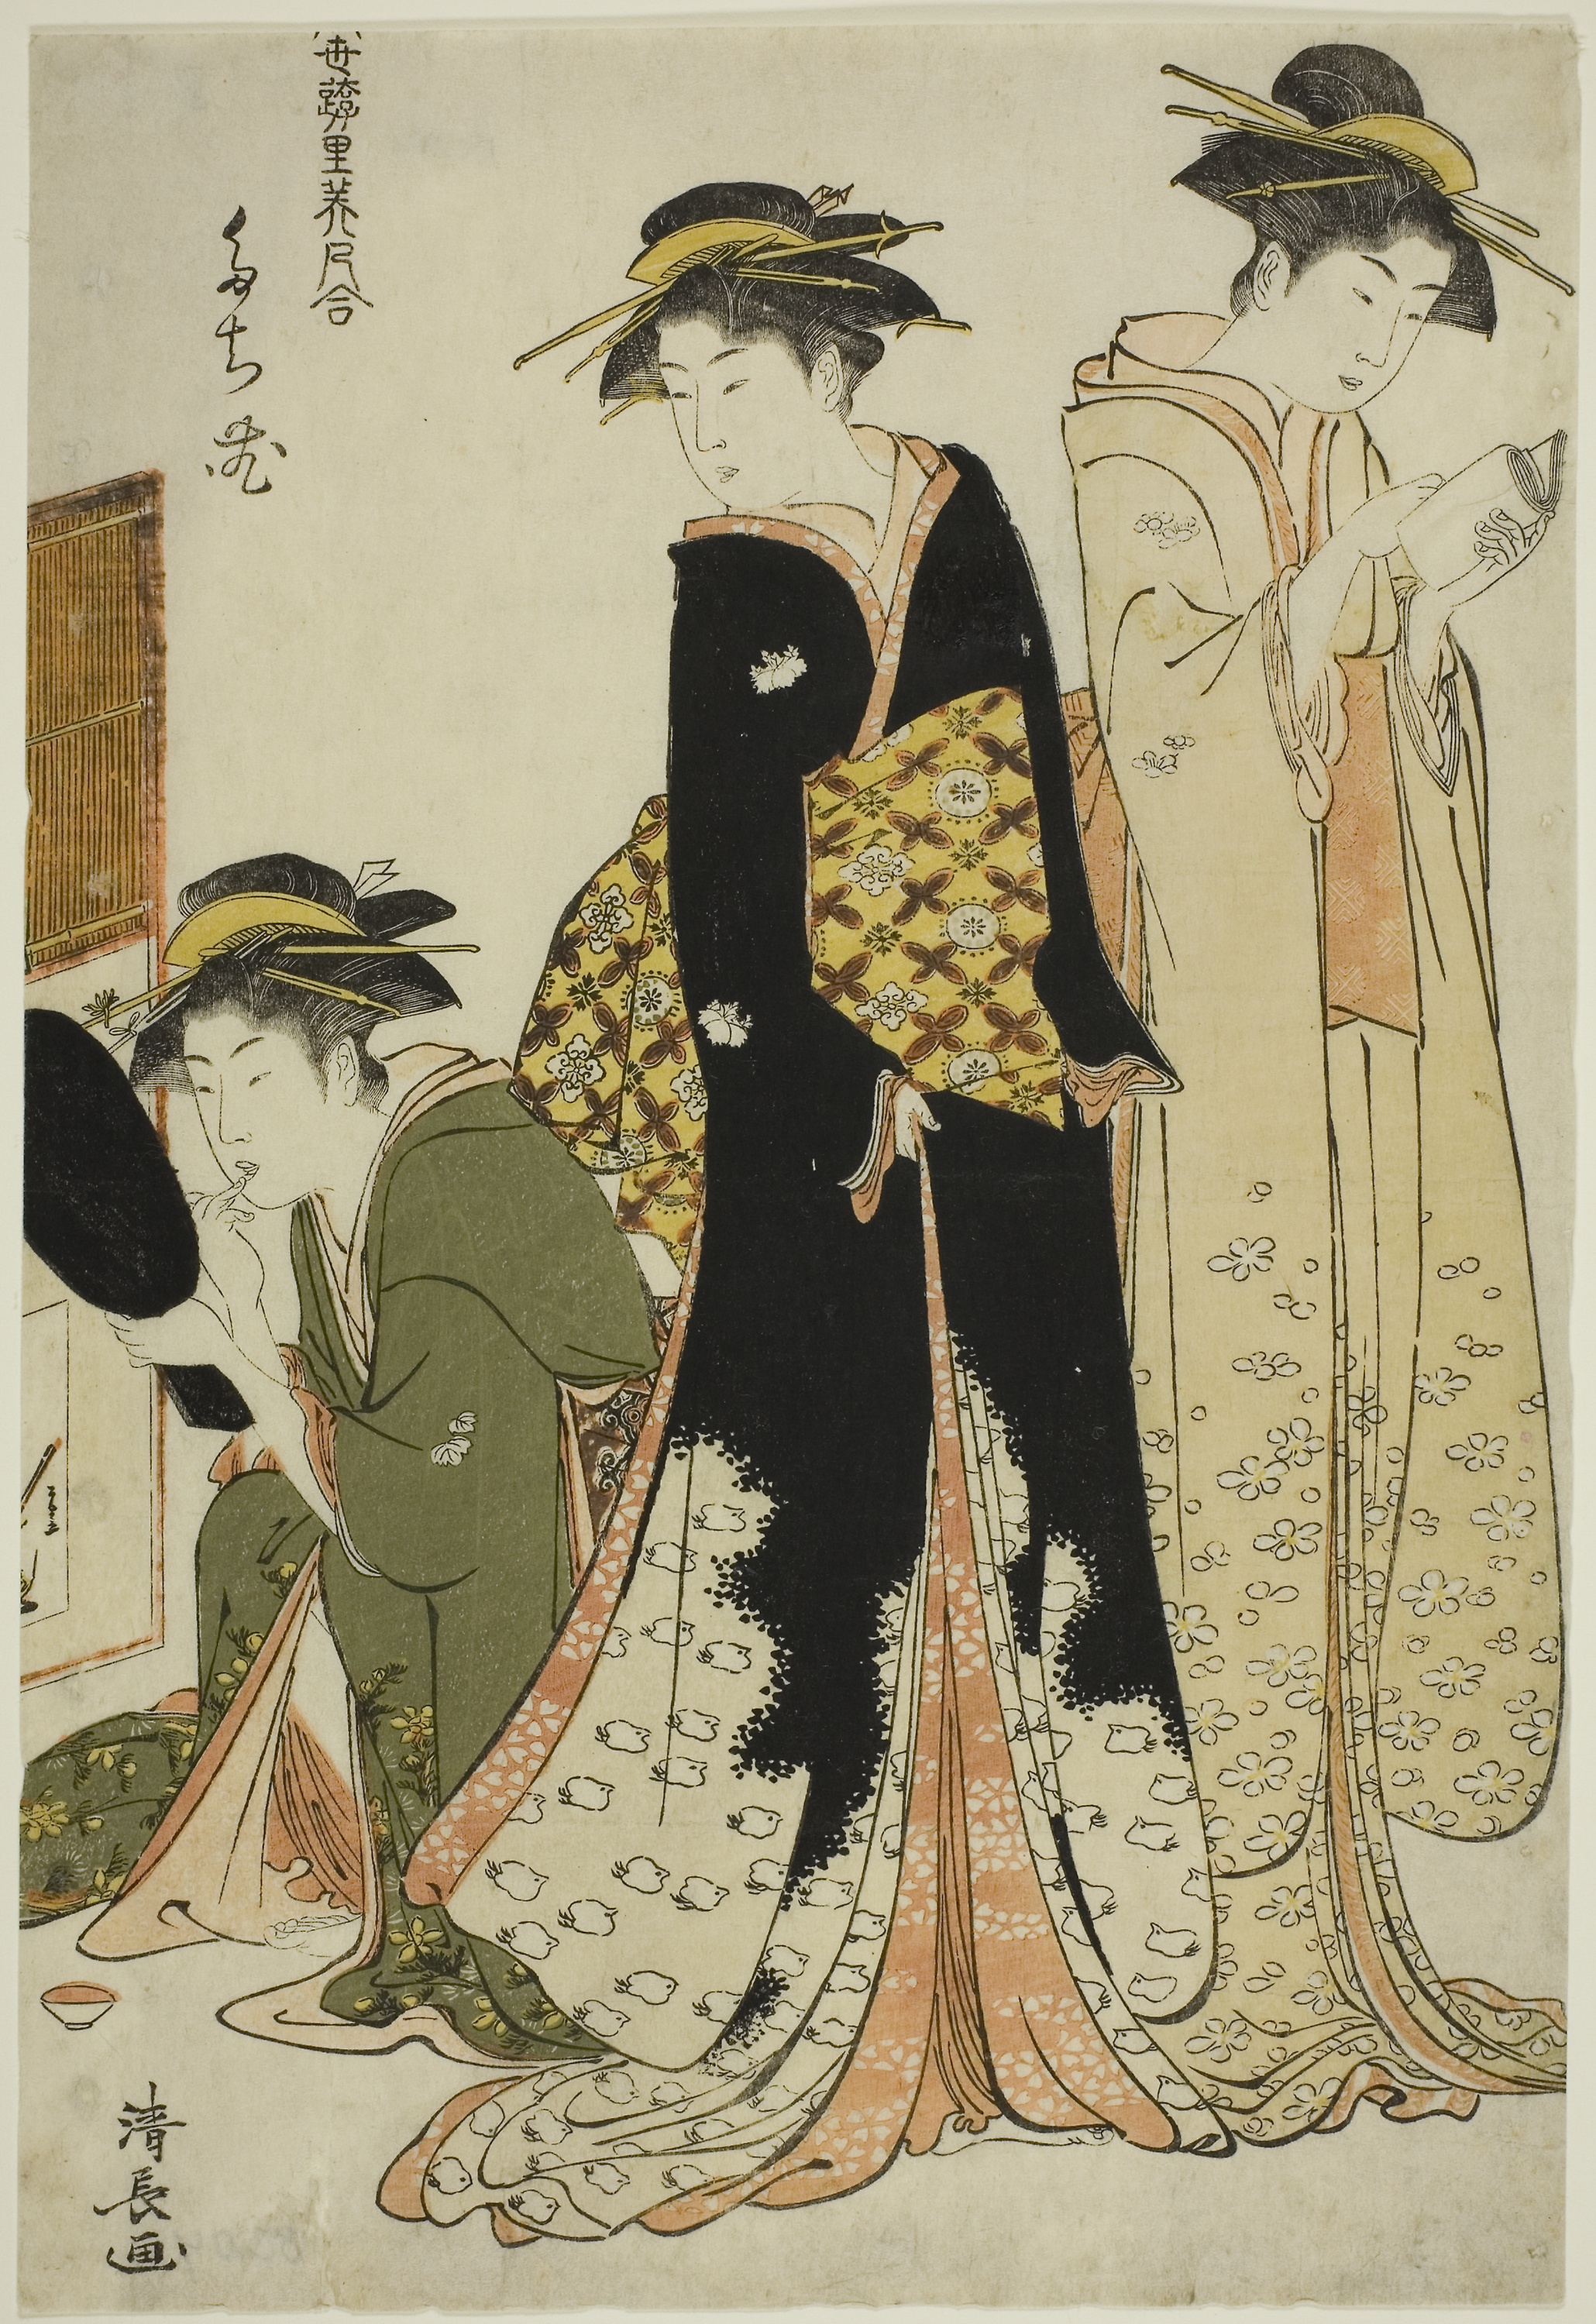
costume design, art, botany, illustration, painting, fictional character, style